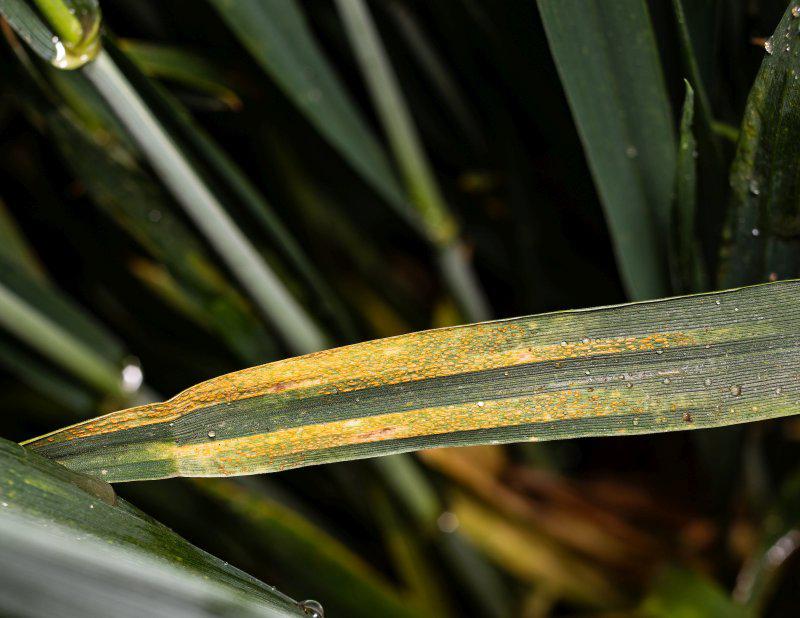
Plant: Wheat
Disease: wheat stripe rust